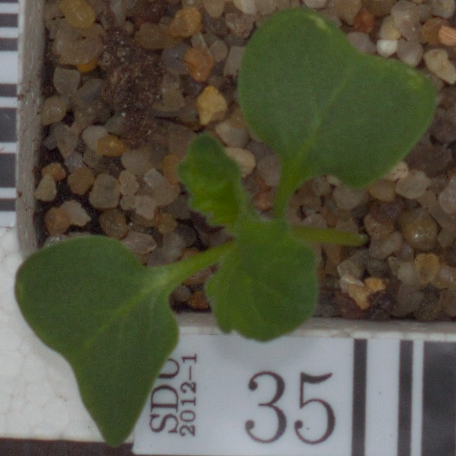
Label: charlock